Yatsugi Station

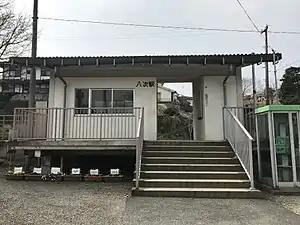
Yatsugi Station, March 2018

is a passenger railway station located in the city of Miyoshi, Hiroshima Prefecture, Japan. It is operated by the West Japan Railway Company (JR West).